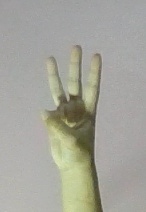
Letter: thaa